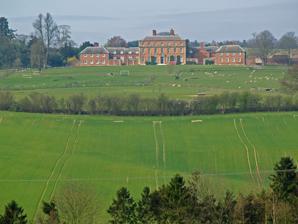
Building: Kinlet Hall
Country: United Kingdom
Year built: 1727
Grade I listed building in Shropshire, United Kingdom For the locomotive, see GWR 4900 Class 4936 Kinlet Hall . Kinlet Hall Kinlet Hall is an 18th-century, 33,609 square feet (3,122 m 2 ) English country house at Kinlet , Shropshire , England , now occupied by an independent day and residential school. It is a Grade I listed building and its design was inspired by Villa Pisani, Montagnana . The manor of Kinlet was held by the Brampton and Cornwall families until it passed via his maternal ancestors to Humphrey Blount (of the Sodington Hall family), who was High Sheriff of Shropshire in 1461. It later passed to Rowland Lakyn (or Lacon), High Sheriff in 1571, through the female line and subsequently by the marriage of a Lacon daughter and heiress who married Sir William Childe. The old manor house was replaced in 1727–1729 by William Lacon Childe, who commissioned architect Francis Smith of Warwick to create the present Palladian style mansion. The brick-built, east-facing, three-storey, seven-bayed central block is flanked by single-storey wings and two smaller detached two-storey blocks; the block to the north originally housed stables and the block to the south the kitchens. The Childe family were resident at Kinlet Hall until the 20th century. During World War II , the house was occupied by the United States Army and afterwards acquired by Moffats Independent School. In June 2020, Kinlet Hall was placed for sale for £3.5 million. A Great Western Railway Hall class locomotive No. 4936 is named Kinlet Hall . See also Grade I listed buildings in Shropshire Listed buildings in Kinlet References